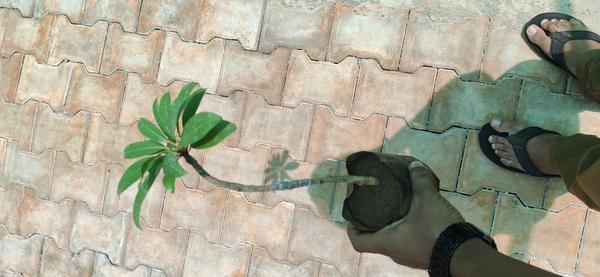
Plant: Sapota